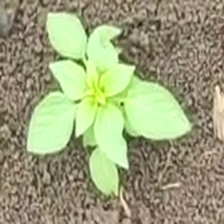
Weed species: Lamber_Quarter_plant(Chenopodium )